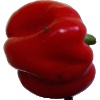
Label: Pepper Red 1